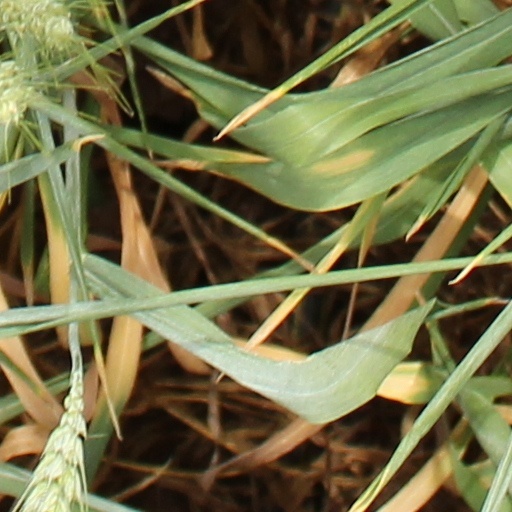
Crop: wheat